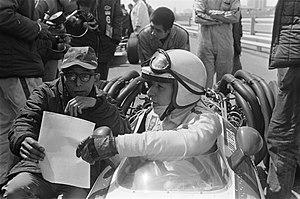
Yoshio Nakamura, Osaka, 8 septembre 1918 – 3 décembre 1994, est un ingénieur automobile et un directeur d'écurie japonais.